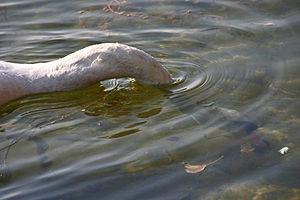
Le Cygne tuberculé ou Cygne muet est une espèce d'oiseaux de la famille des anatidés. Le premier nom de l'animal provient de la bosse qu'il a sur le bec, appelée tubercule, et le second du fait qu'il émet de rares cris plutôt de faible puissance.